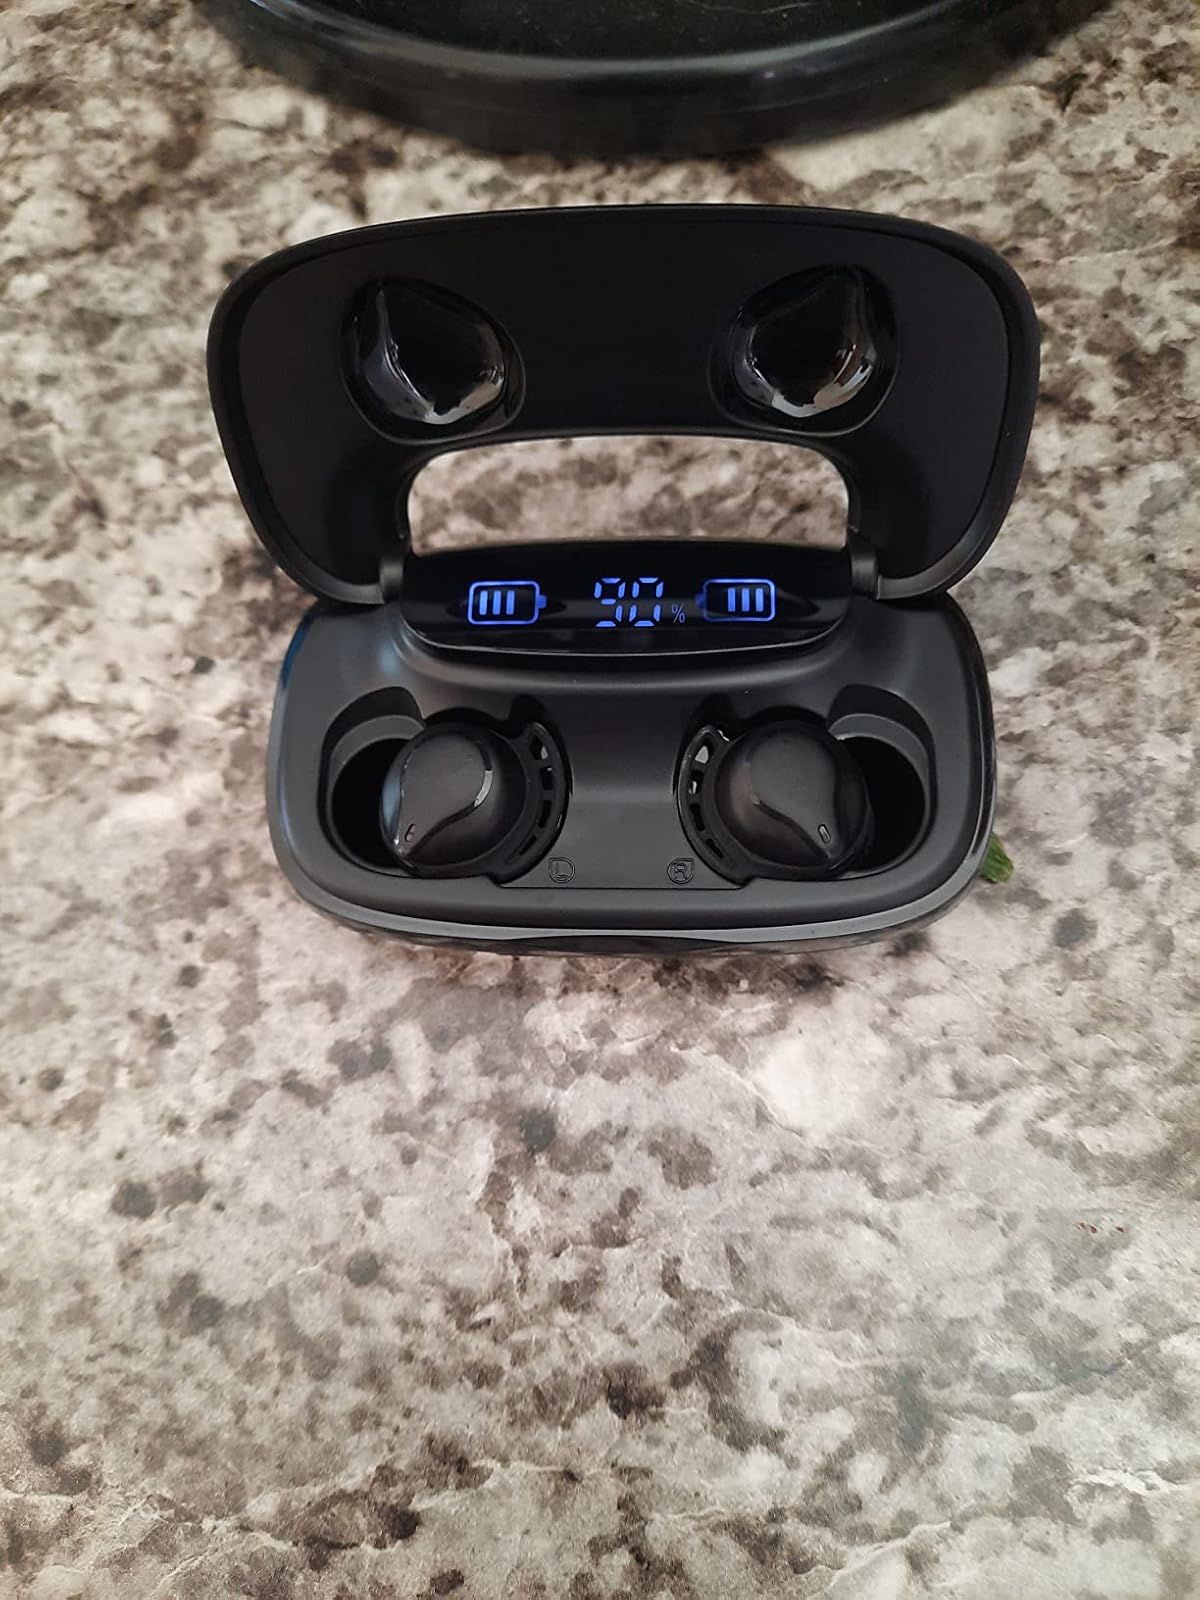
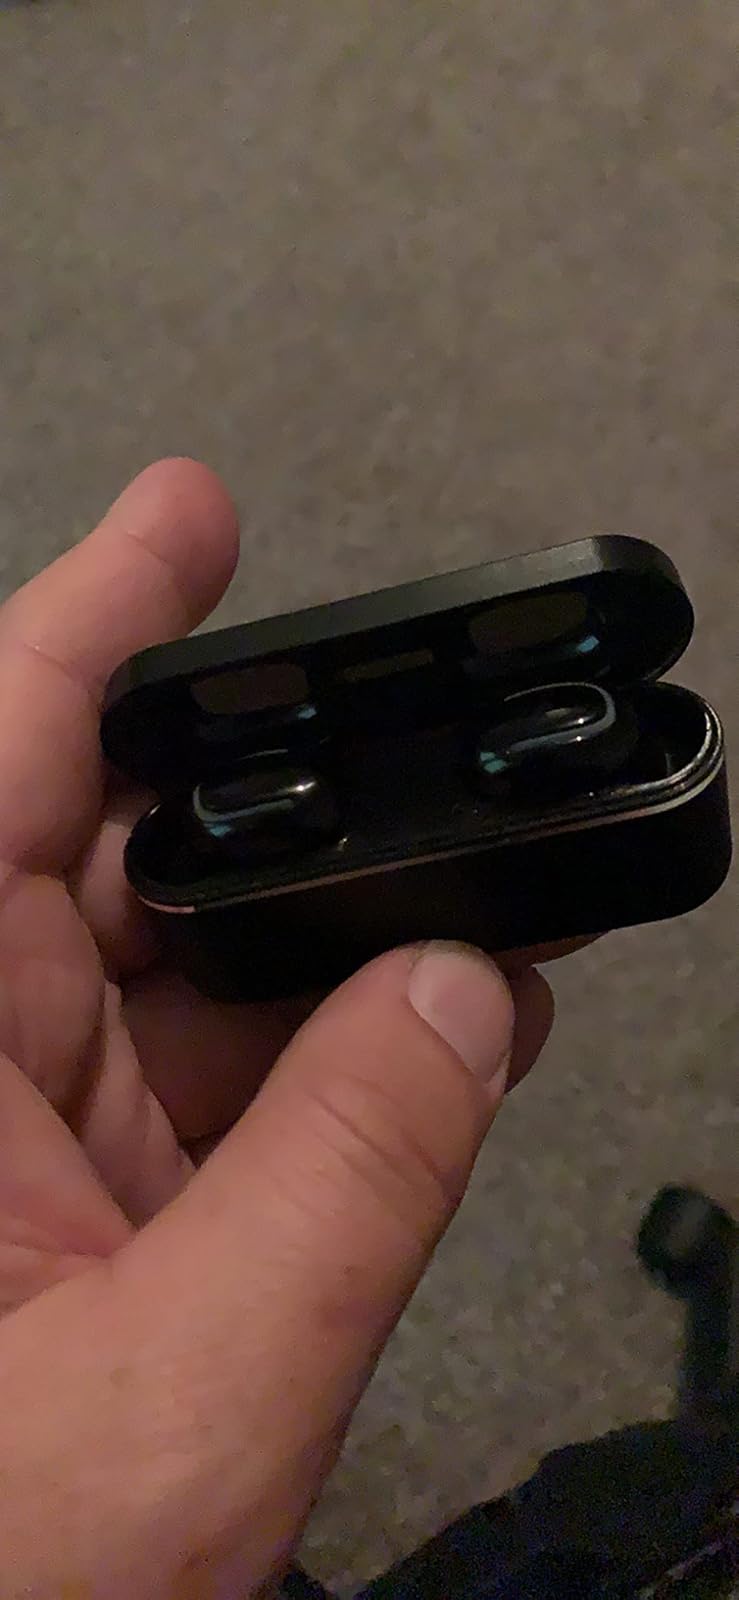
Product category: earbuds
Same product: no